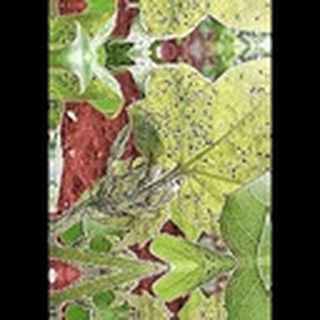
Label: cotton_aphids